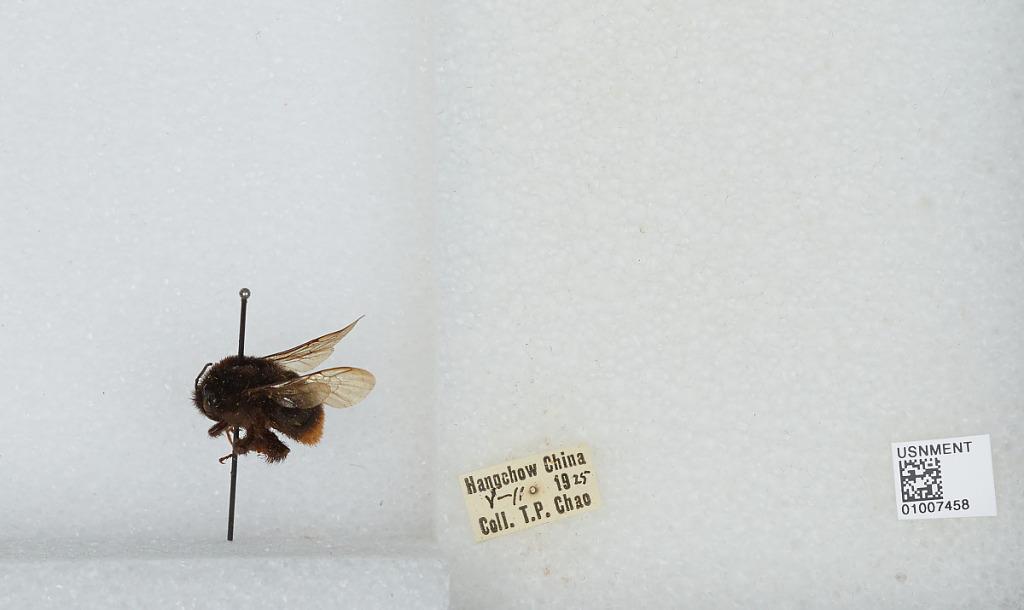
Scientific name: Bombus (Bombus) ignitus Smith
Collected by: T. Chao
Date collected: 1925-5-11
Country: China
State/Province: Zhejiang Sheng
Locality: Hangzhou